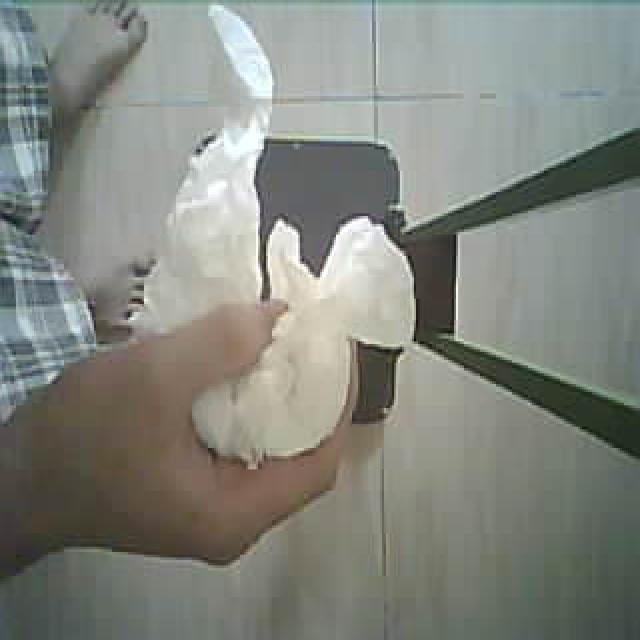
Label: tissues